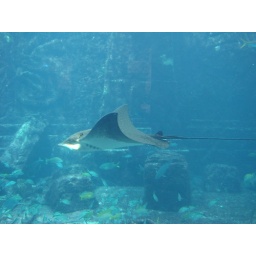
flying in water